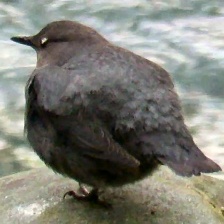
Species: AMERICAN DIPPER
Scientific name: CINCLUS MEXICANUS